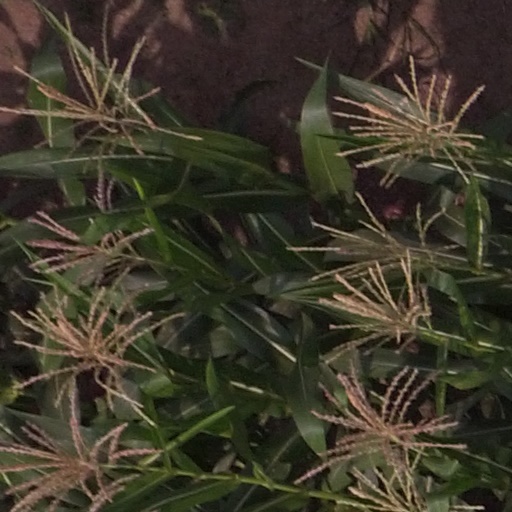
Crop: maize; corn